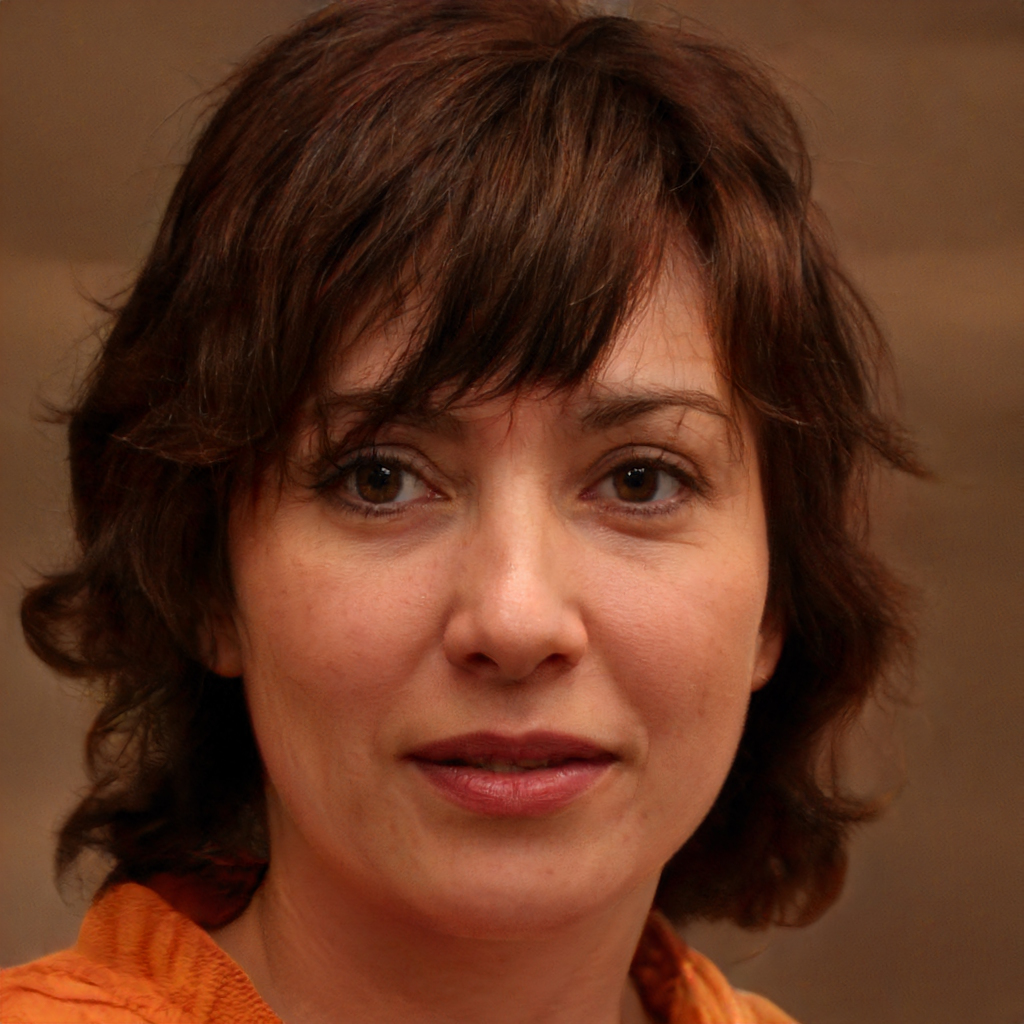
Label: No Watermark